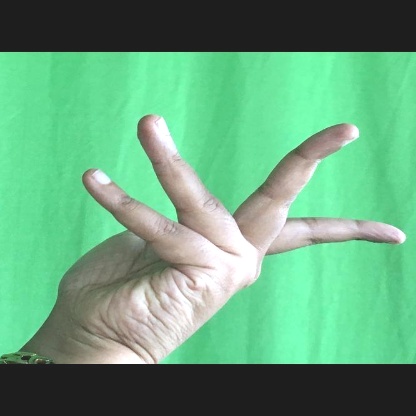
Mudra: Alapadmam